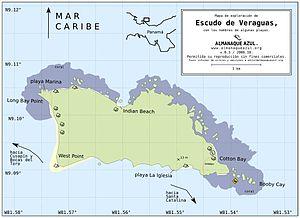
Escudo de Veraguas est une petite île de 3.4 km² des Caraïbes et de la comarque de Ngöbe-Buglé, au Panama. Bien qu'à seulement 17 kilomètres de la côté Panaméenne et isolée depuis seulement 9 000 ans, cette île est le terrain de plusieurs espèces animales qui diffèrent nettement de leurs homologues continentaux. En particulier, deux mammifères sont endémiques : le paresseux nain et l'Artibée solitaire, une espèce de chauve-souris frugivore. Ces deux espèces sont en danger de disparition.